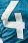
Number: 4